Human spaceflight

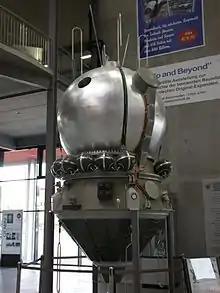
Replica of the Vostok space capsule, which carried the first human into orbit, at Technik Museum Speyer

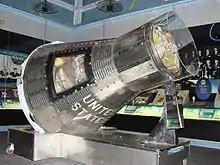
Mercury space capsule, which carried the first Americans into orbit, on display at the Astronaut Hall of Fame, Titusville, Florida

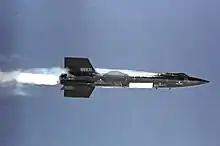
North American X-15, hypersonic rocket-powered aircraft, which reached the edge of space

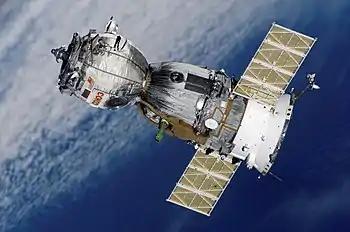
Soyuz, most serial spacecraft

Human spaceflight capability was first developed during the Cold War between the United States and the Soviet Union (USSR). These nations developed intercontinental ballistic missiles for the delivery of nuclear weapons, producing rockets large enough to be adapted to carry the first artificial satellites into low Earth orbit.